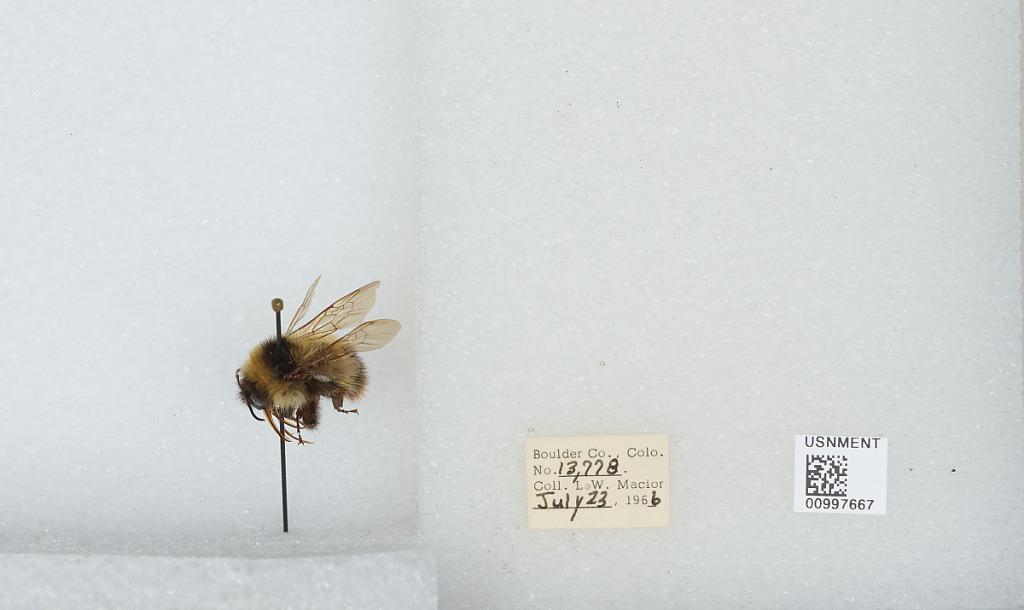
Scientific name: Bombus (Alpinobombus) balteatus Dahlbom
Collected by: L. Macior
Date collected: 1966-7-23
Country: United States
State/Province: Colorado
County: Boulder
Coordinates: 40.0275, -105.252